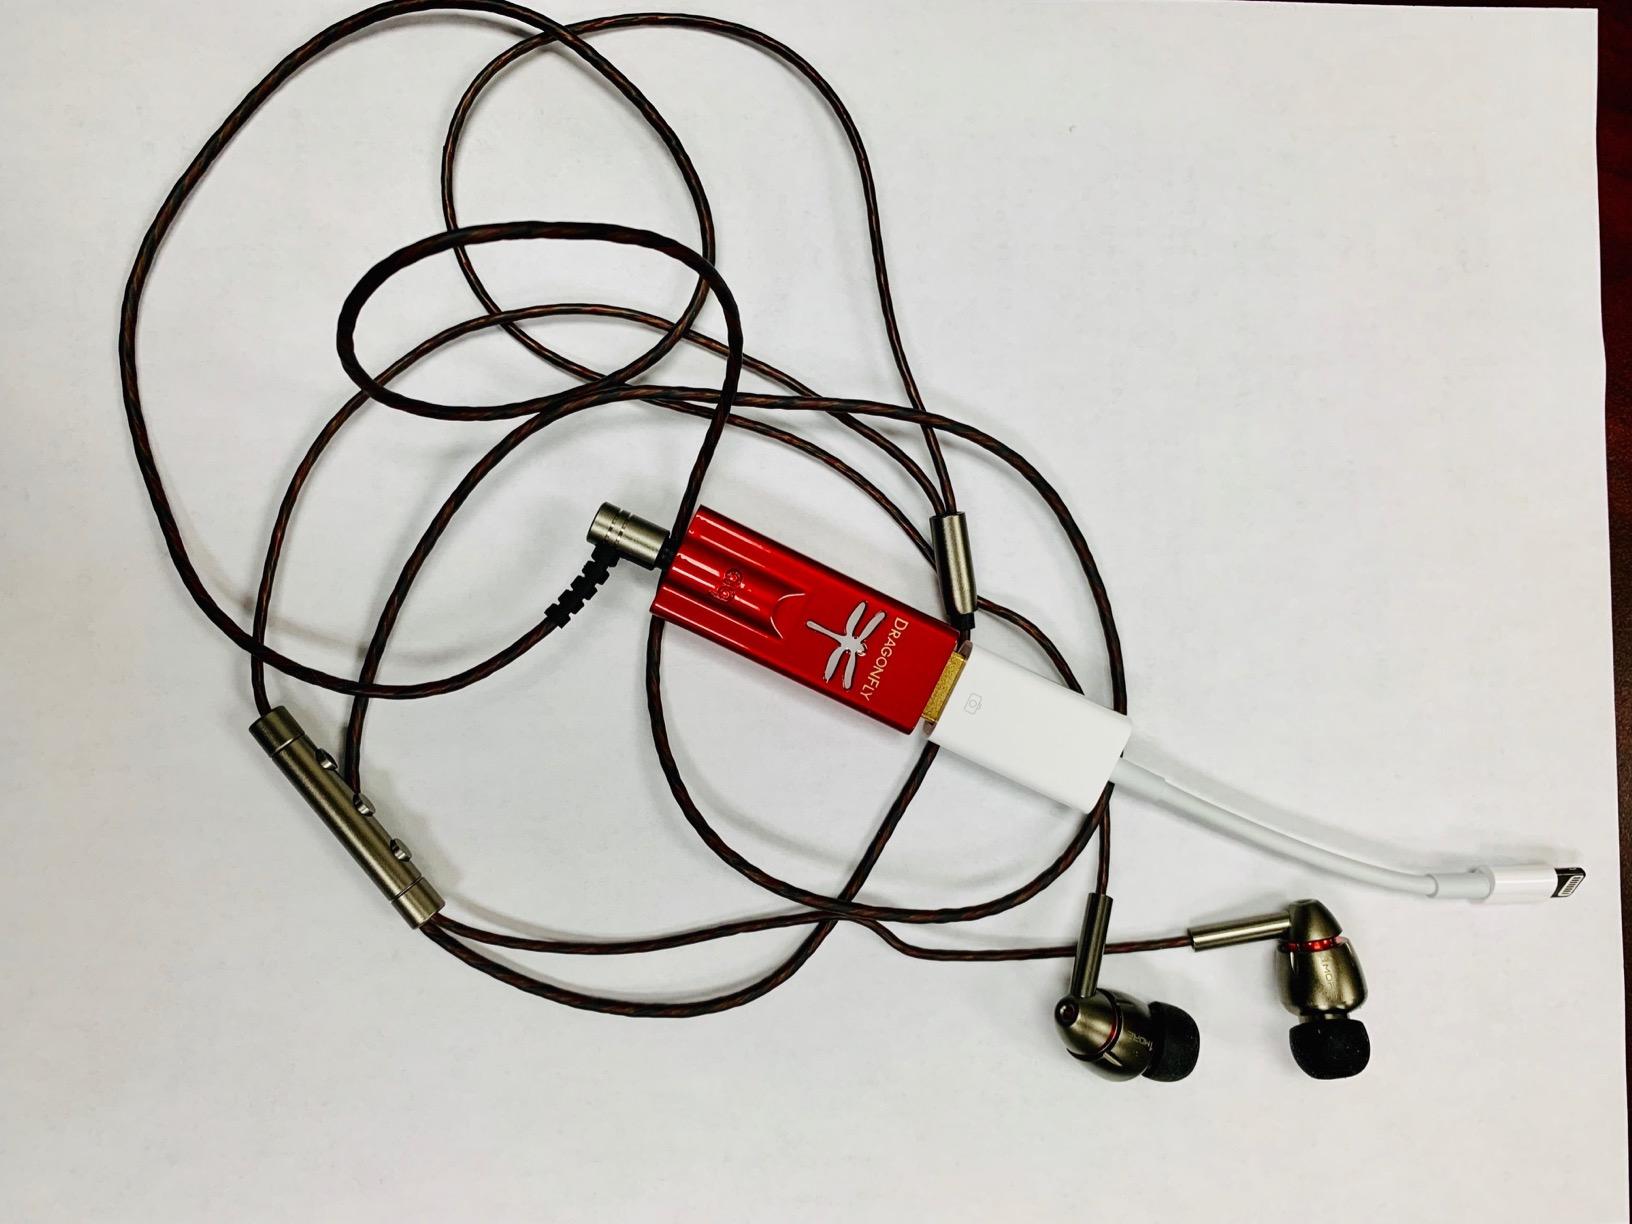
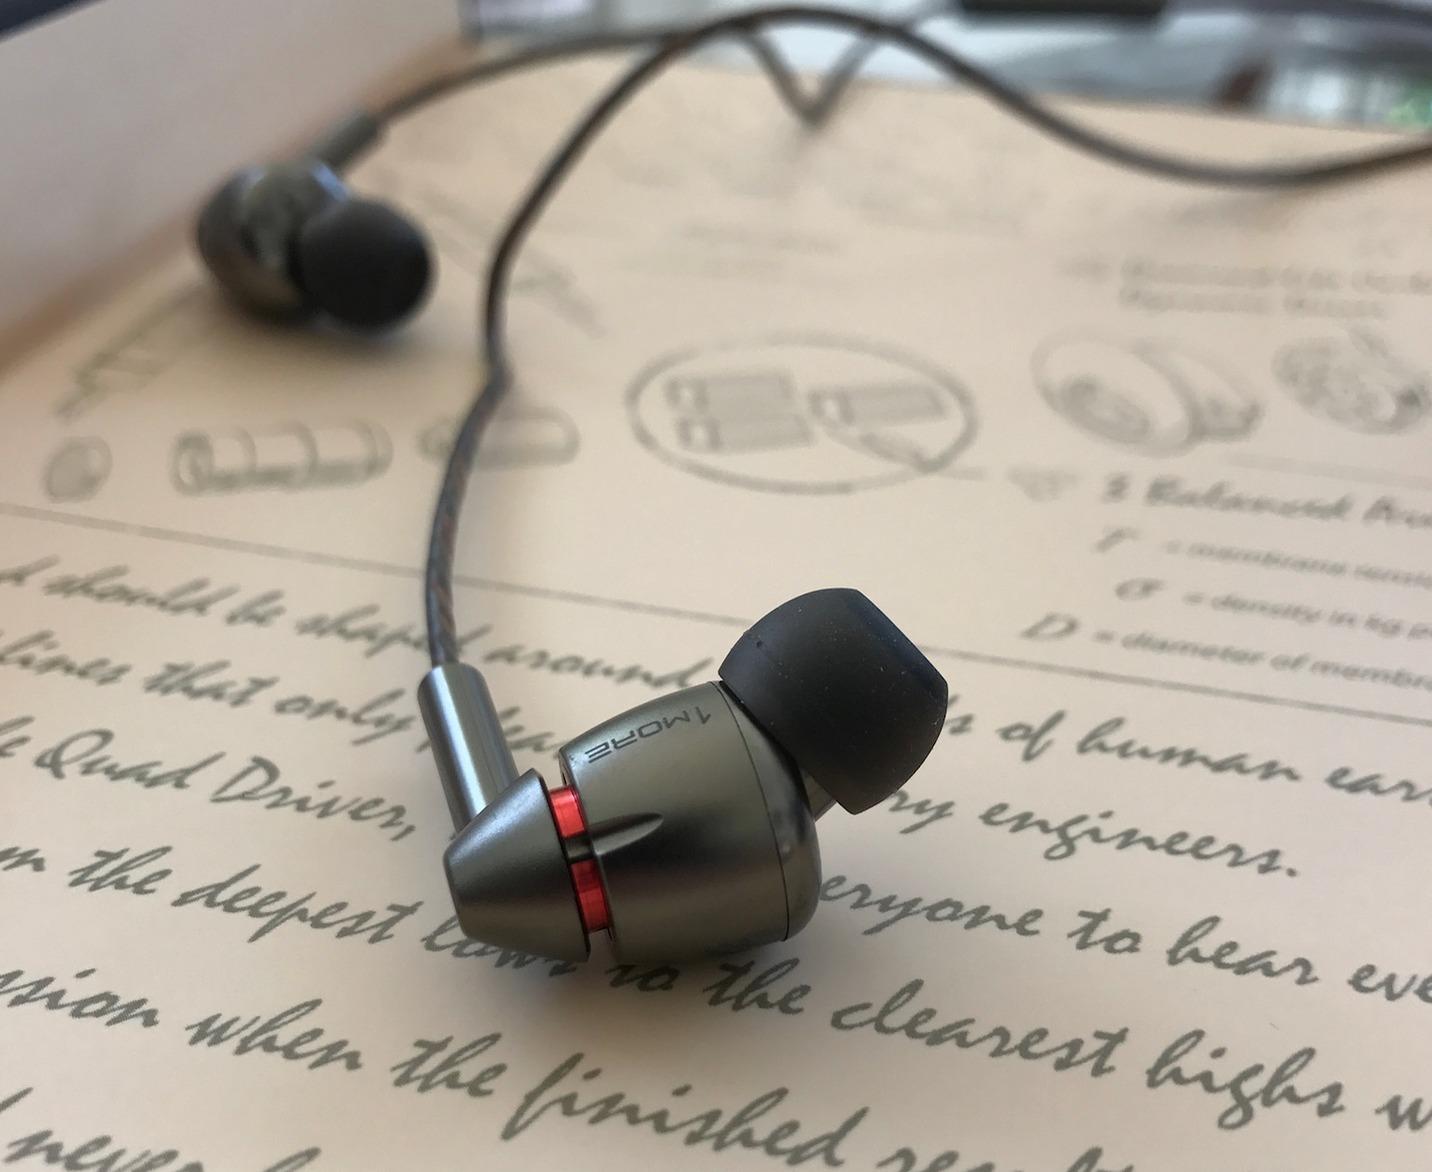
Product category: headphones
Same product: yes